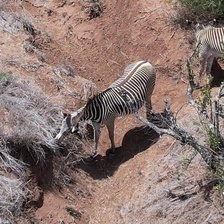
Pose orientation: left